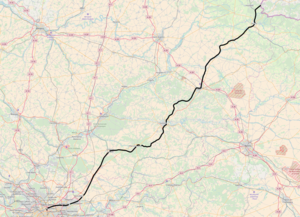
La ligne de La Plaine à Hirson et Anor (frontière) est une ligne ferroviaire française, à écartement standard, d'une longueur de 210 kilomètres, qui relie la Plaine Saint-Denis, au nord de Paris sur la ligne de Paris-Nord à Lille, au nord-est de la France et à la frontière belge. Elle est ouverte à partir de 1860 par la Compagnie des chemins de fer du Nord.